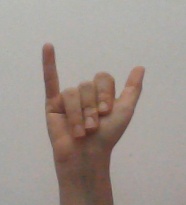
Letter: ya